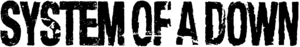
System of a Down est un groupe de rock américain, originaire de Californie. Formé en 1994, le groupe est actuellement composé de quatre membres, ayant tous des origines arméniennes : Daron Malakian, Serj Tankian, Shavo Odadjian et John Dolmayan. Issu de la scène underground californienne, le groupe rencontre son premier succès majeur avec la sortie de son premier album homonyme en 1998. La sortie de Toxicity en 2001, premier album du groupe à atteindre la première place du Billboard 200, popularise System of a Down sur les scènes nationale et internationale.